Tommy Bohanon

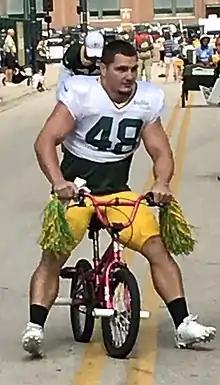
Bohanan with the Packers in 2019

On August 12, 2019, Bohanon was signed by the Green Bay Packers. On August 30, 2019, Bohanon was waived by the Packers.